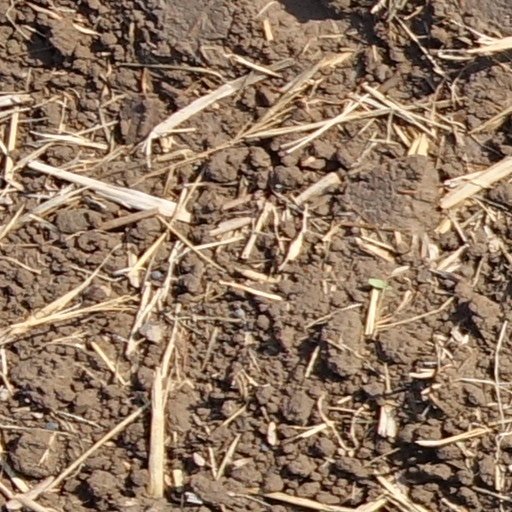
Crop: wheat